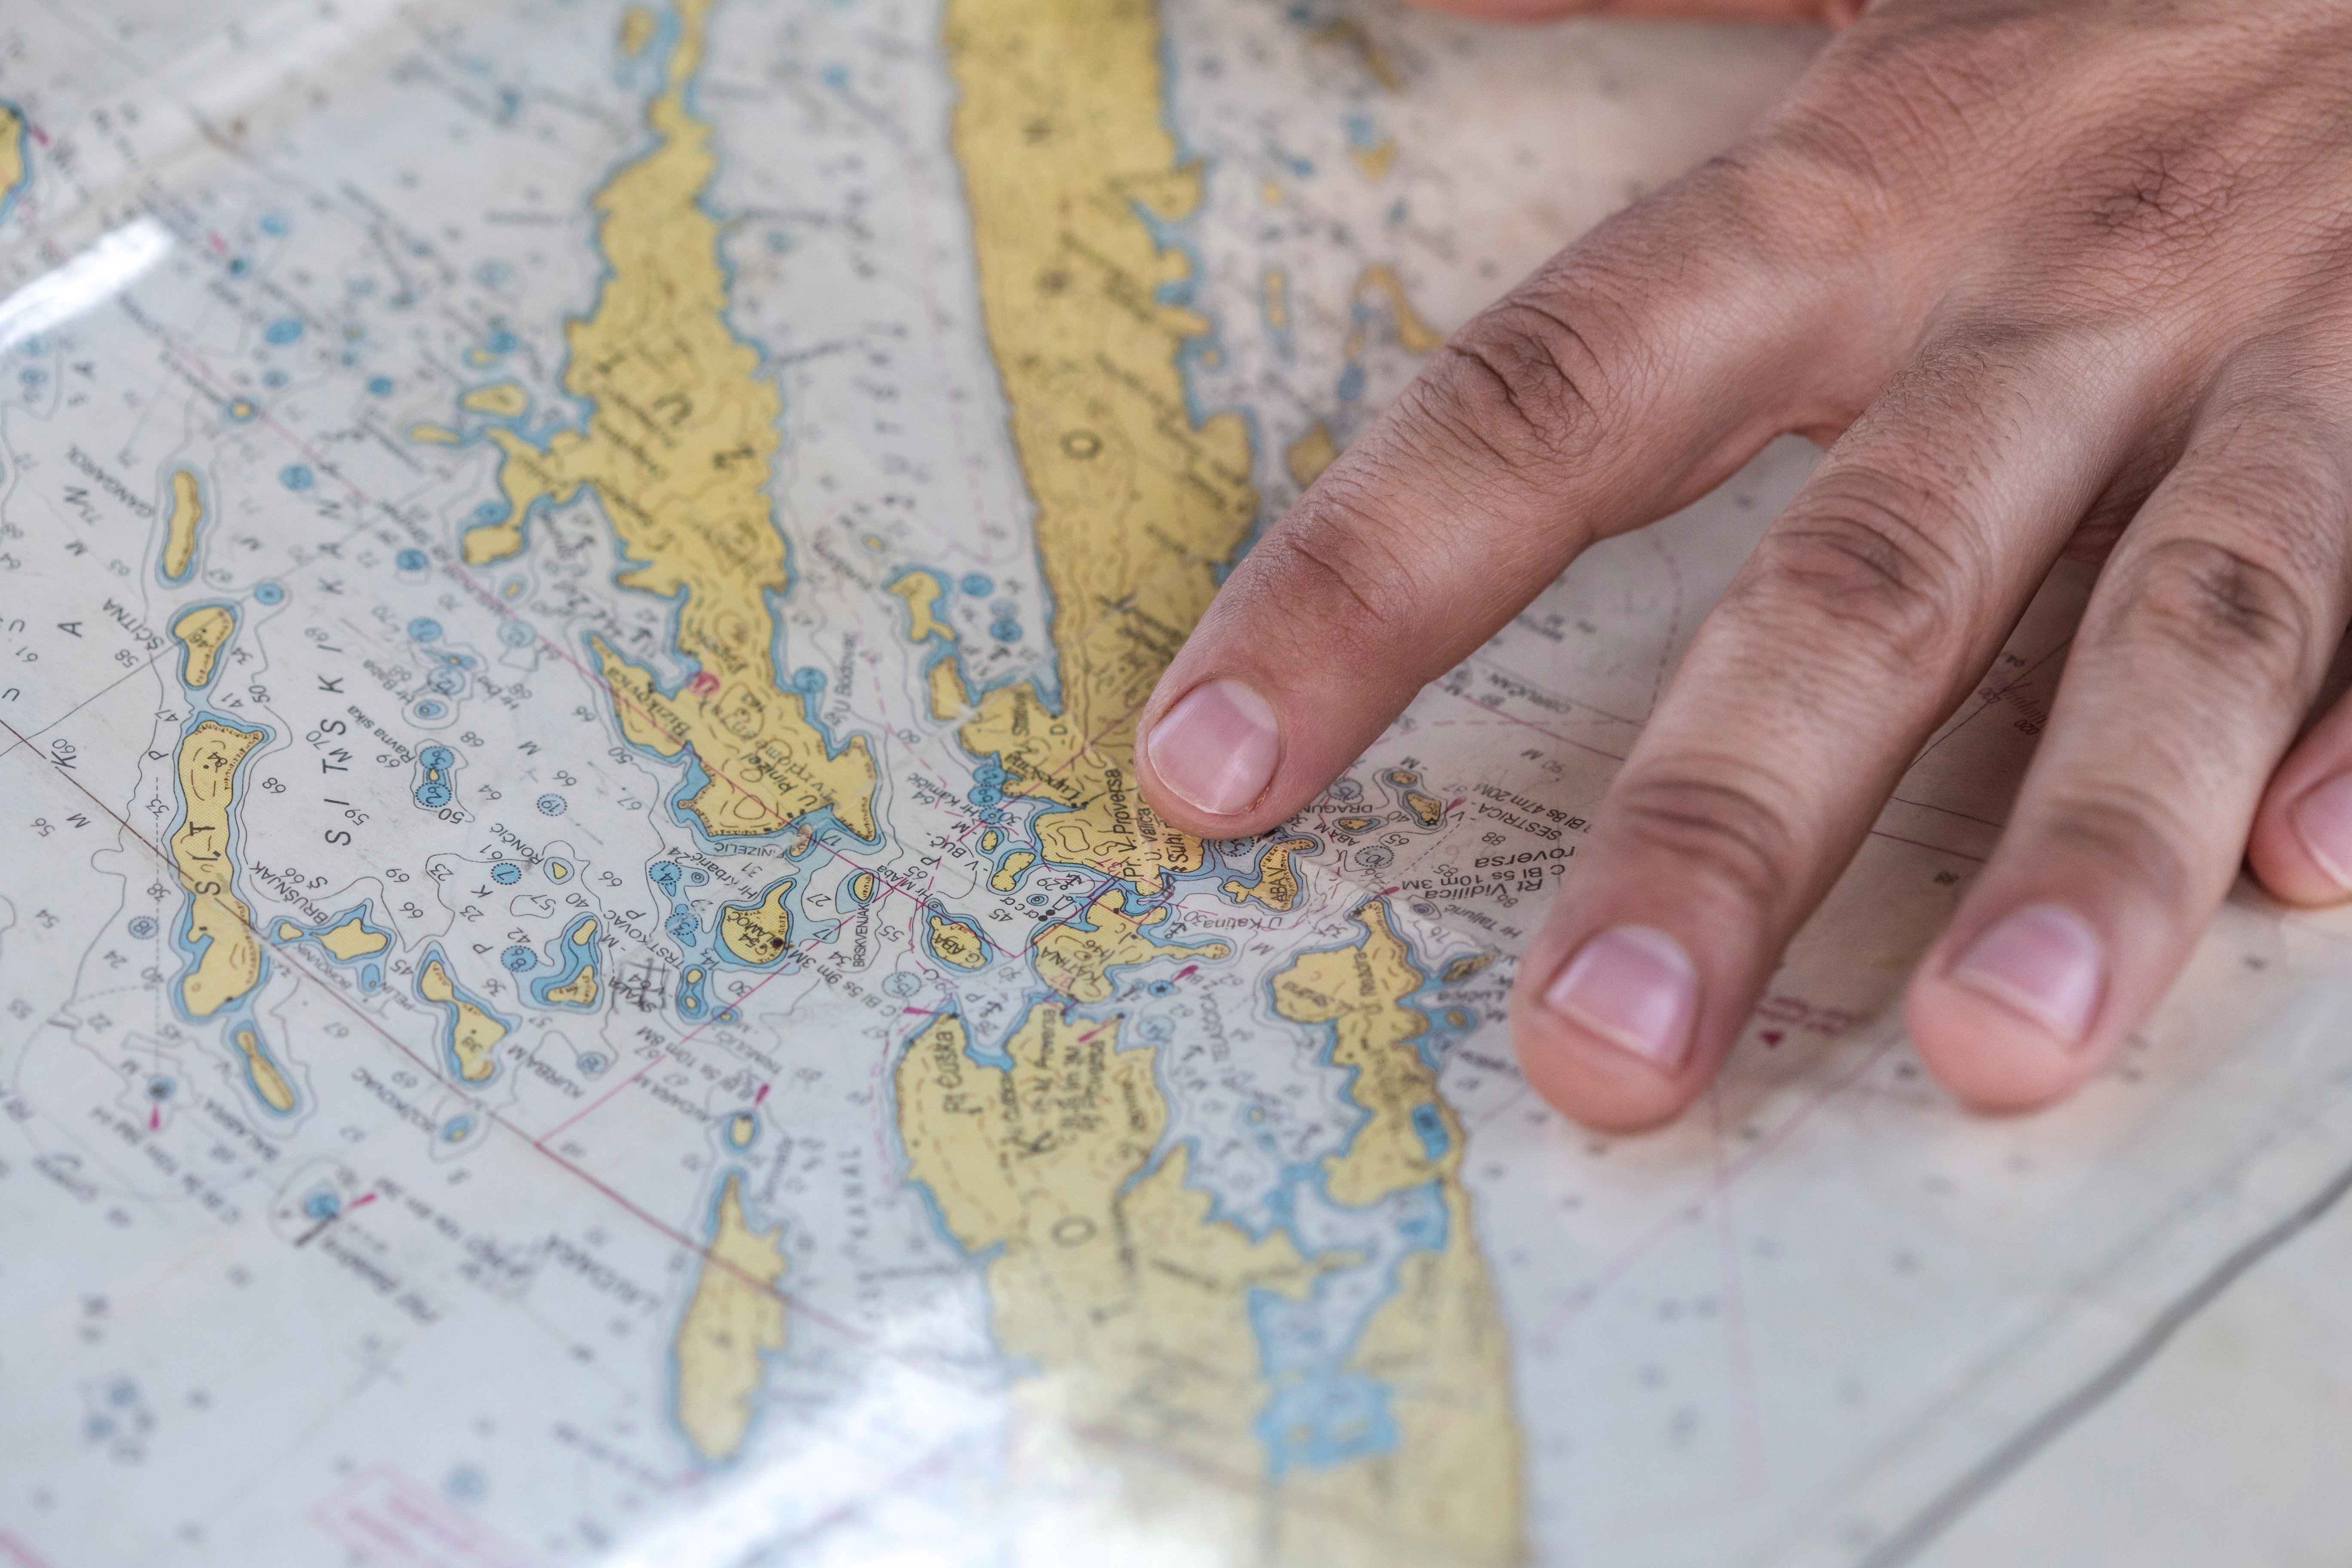
writing, hand, pattern, finger, nail, map, art, drawing, design, navigation